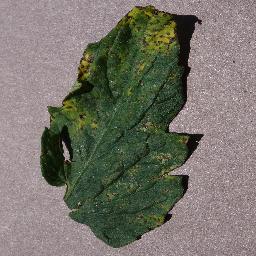
Label: Tomato___Septoria_leaf_spot